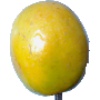
Label: maracuja